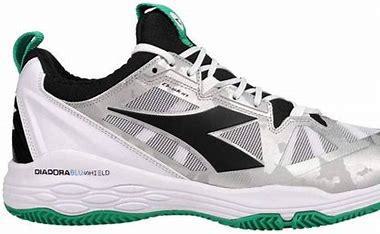
Brand: Diadora
Model: 100